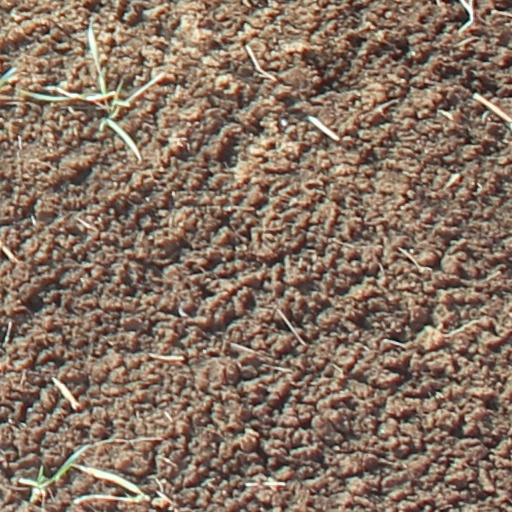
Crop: wheat